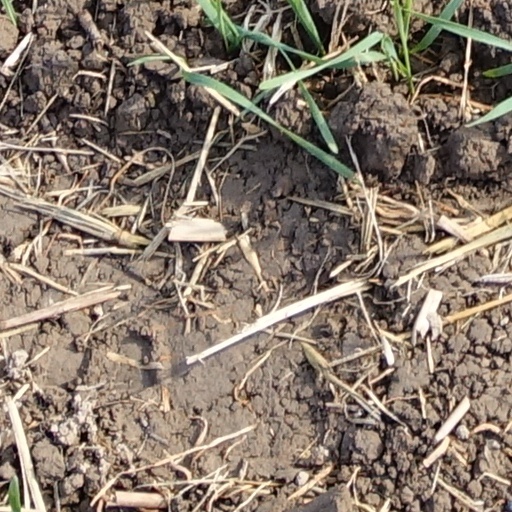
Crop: wheat